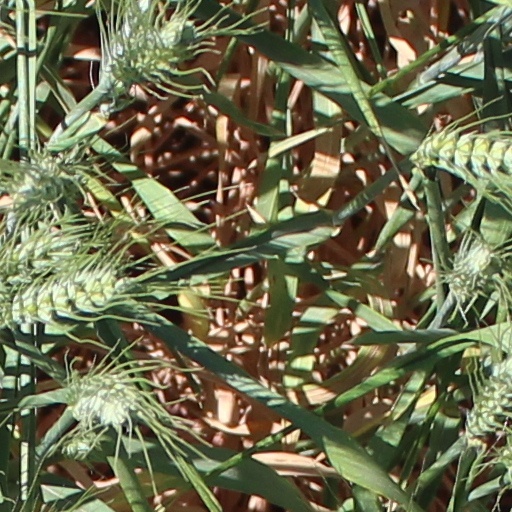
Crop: wheat